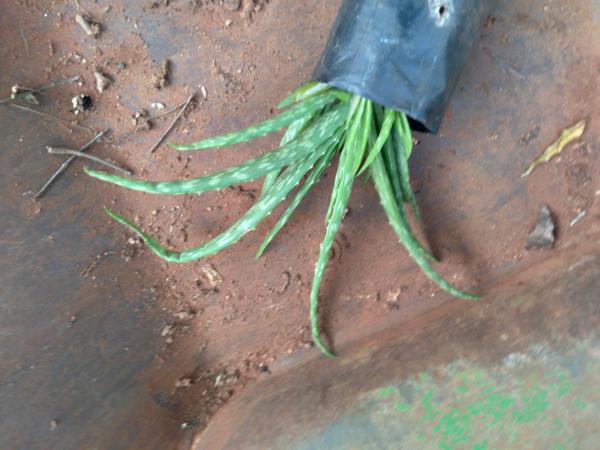
Plant: Aloevera